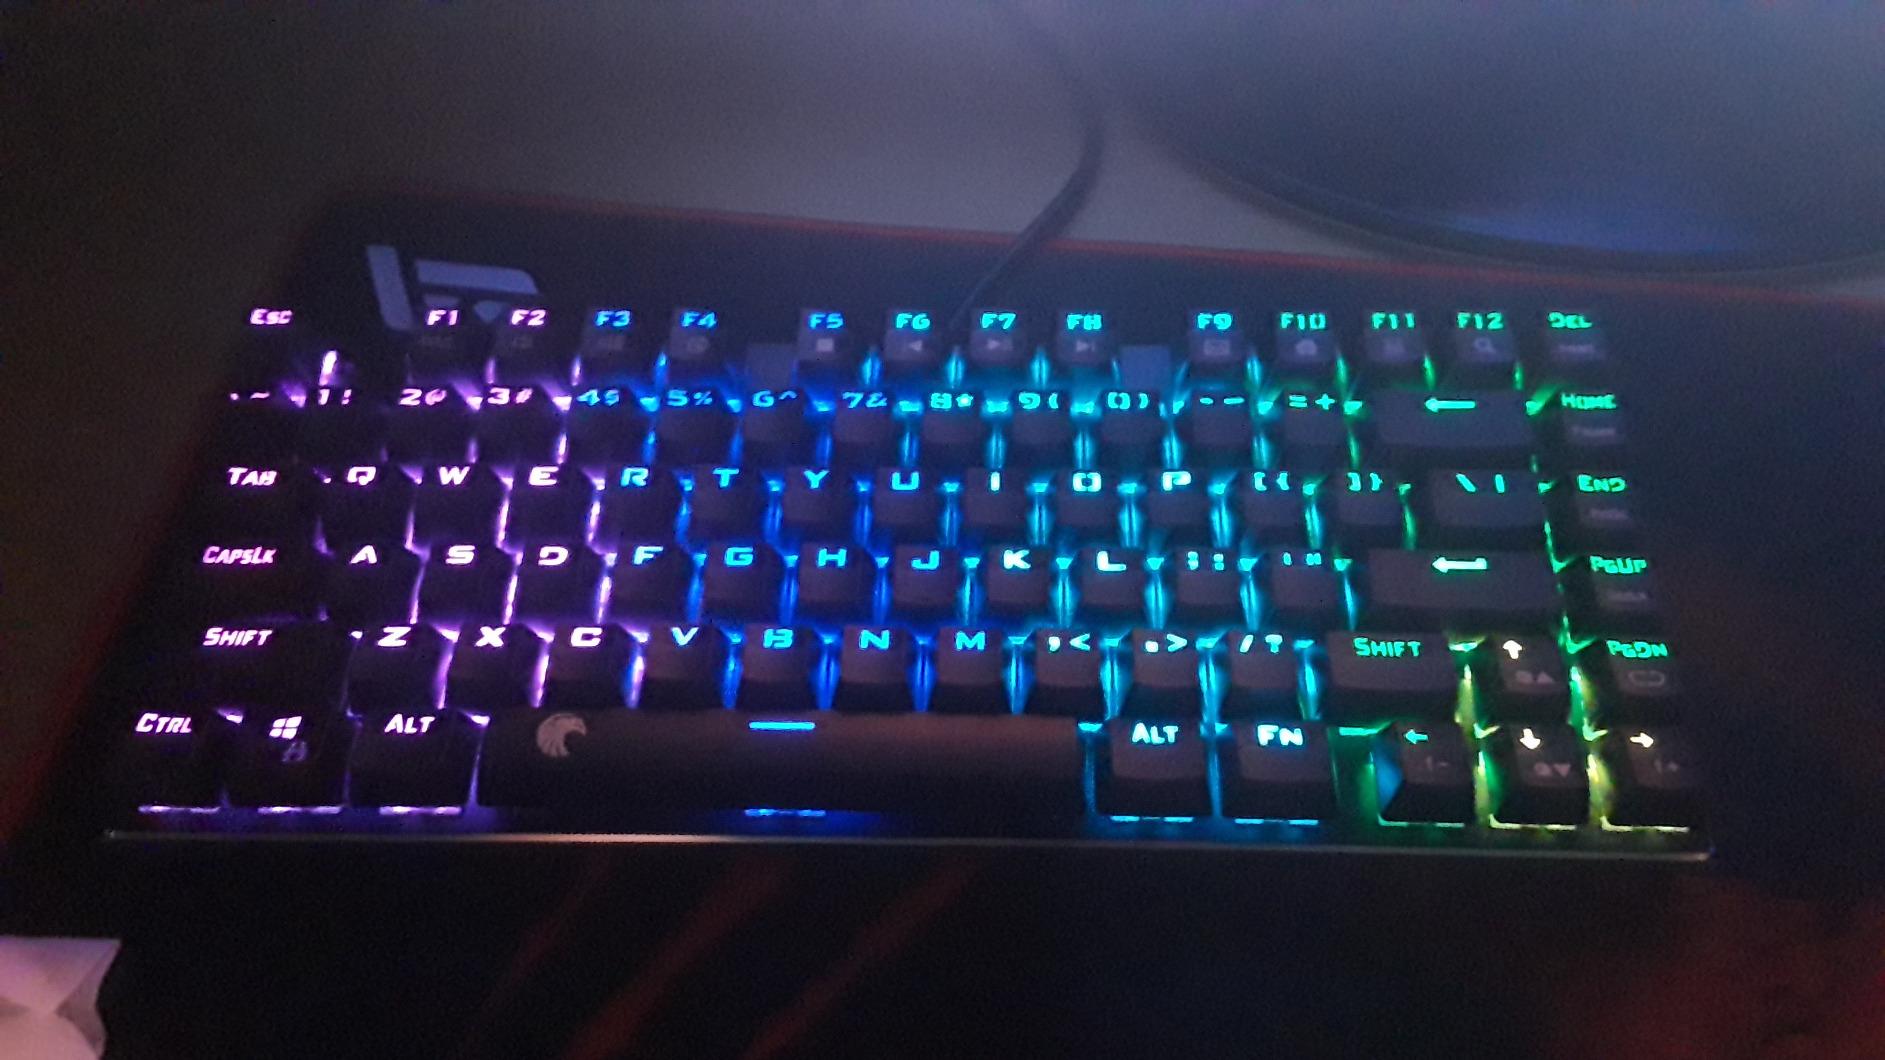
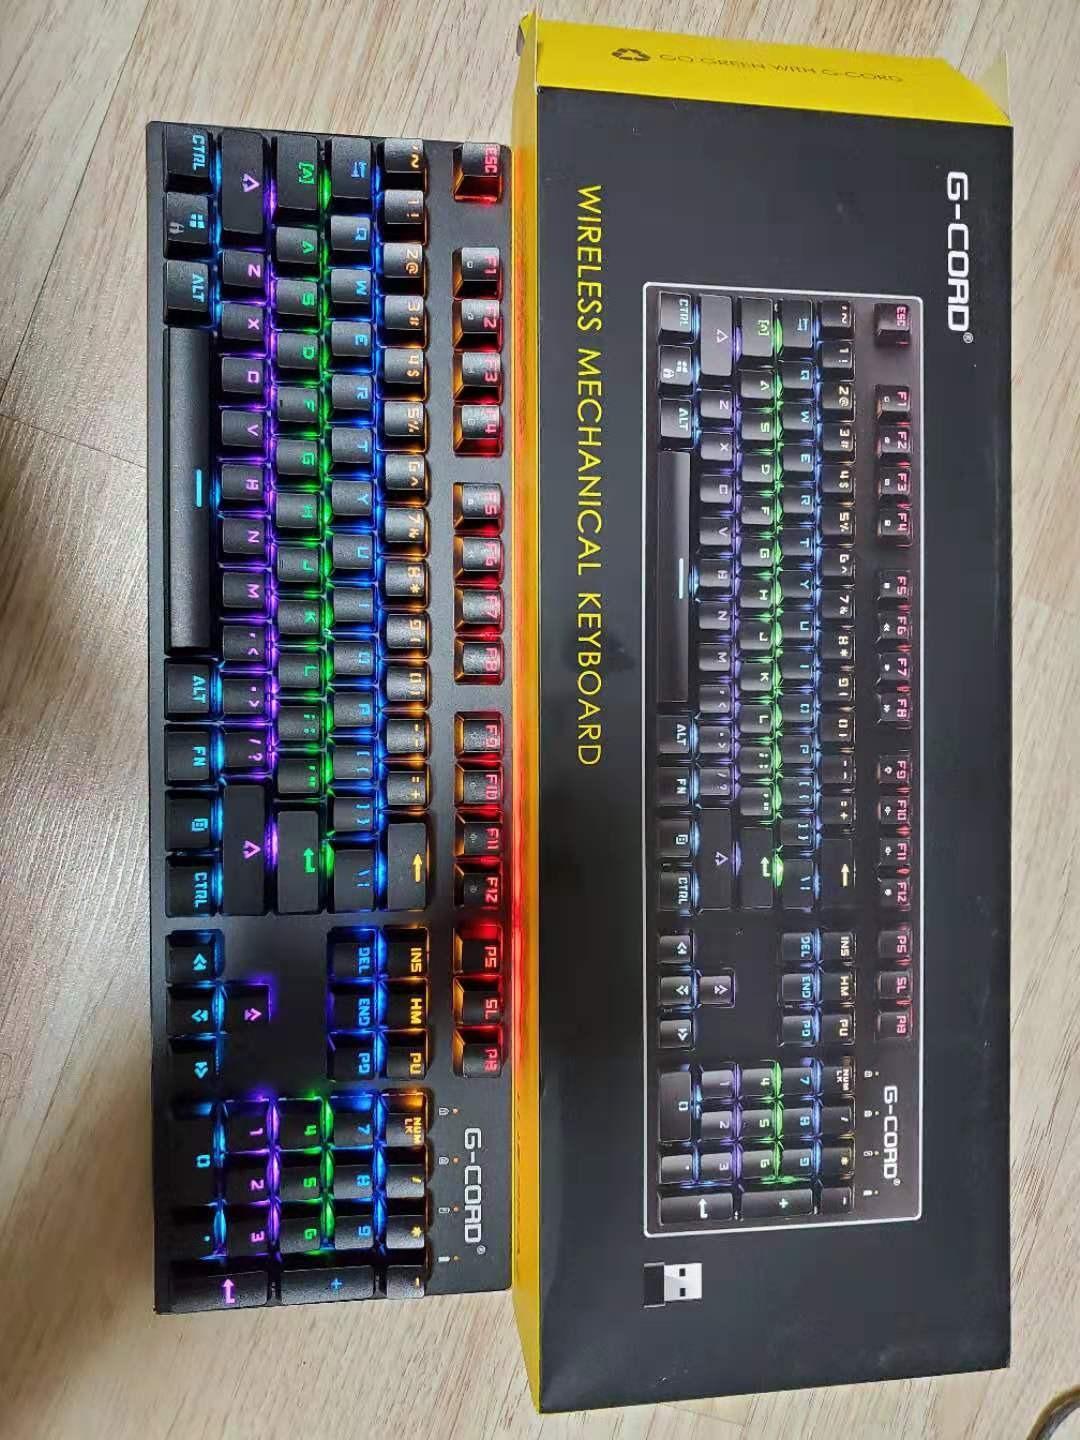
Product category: keyboard
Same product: no